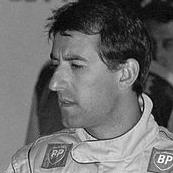
Age: 27